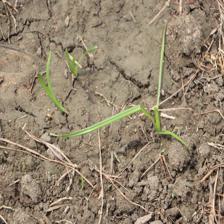
Label: Grass